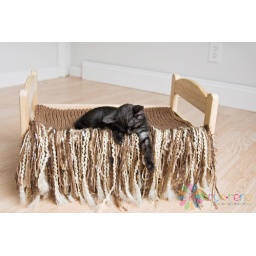
The kitten has taken over the wooden doll bed prop! Copyright 2009 Kathryn Rene Photography. Do Not Copy.